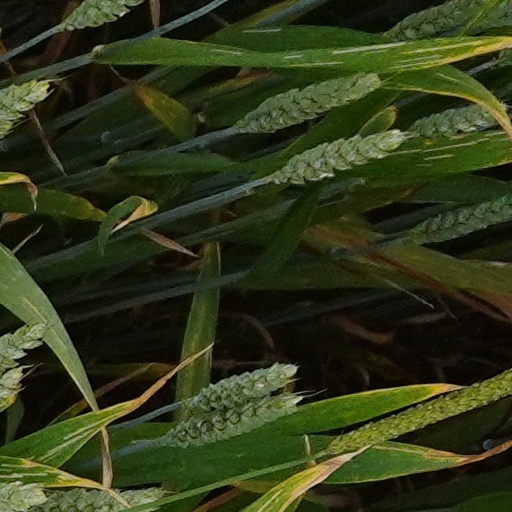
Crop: wheat